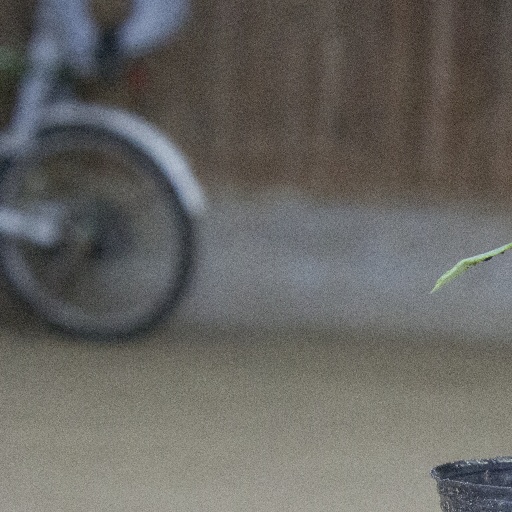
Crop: soybean